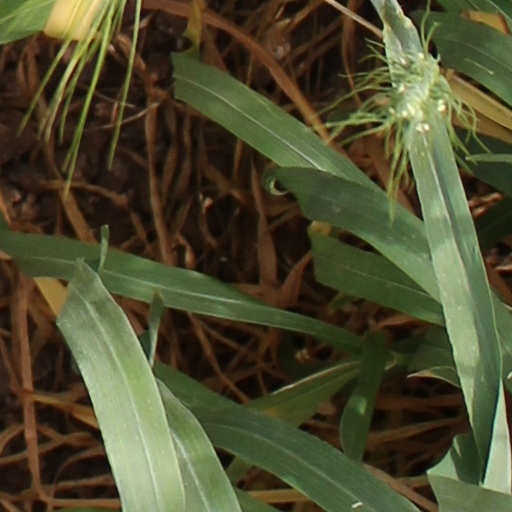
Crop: wheat